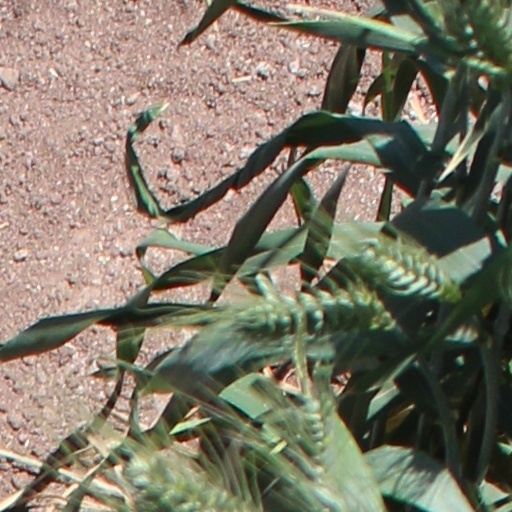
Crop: wheat